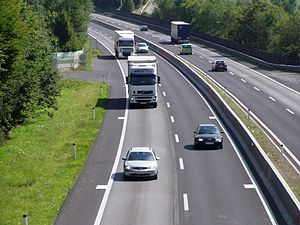
Innkreis Autobahn
A8 ved Pichl
Innkreis Autobahn er en betegnelse for motorvej A8 i Østrig, der forløber fra knudepunktet Voralpenkreuz, hvor den møder West Autobahn A1 og Pyhrn Autobahn A9 ved Sattledt til den tyske grænse, hvor den videreføres som A3 mod Nürnberg. Motorvejen indgår i europavejsnettet med numrene E56 og E552.